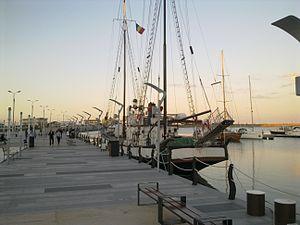
Mangalia est une ville balnéaire et industrielle de 45 000 habitants à l'année, le triple l'été, et un port de la côte roumaine sur la mer Noire, dans le județ de Constanța et dans la région historique de Dobrogée.